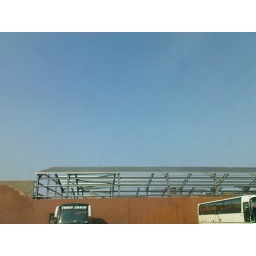
Lovely blue sky in Edinburgh